Roman Catholic Archdiocese of Belo Horizonte

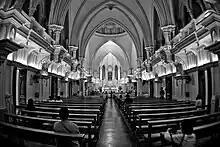
Interior of the Belo Horizonte Cathedral (Catedral da Boa Viagem)

World Heritage Church: UNESCO World Heritage Site (as part of the Pampulha Modern Ensemble)